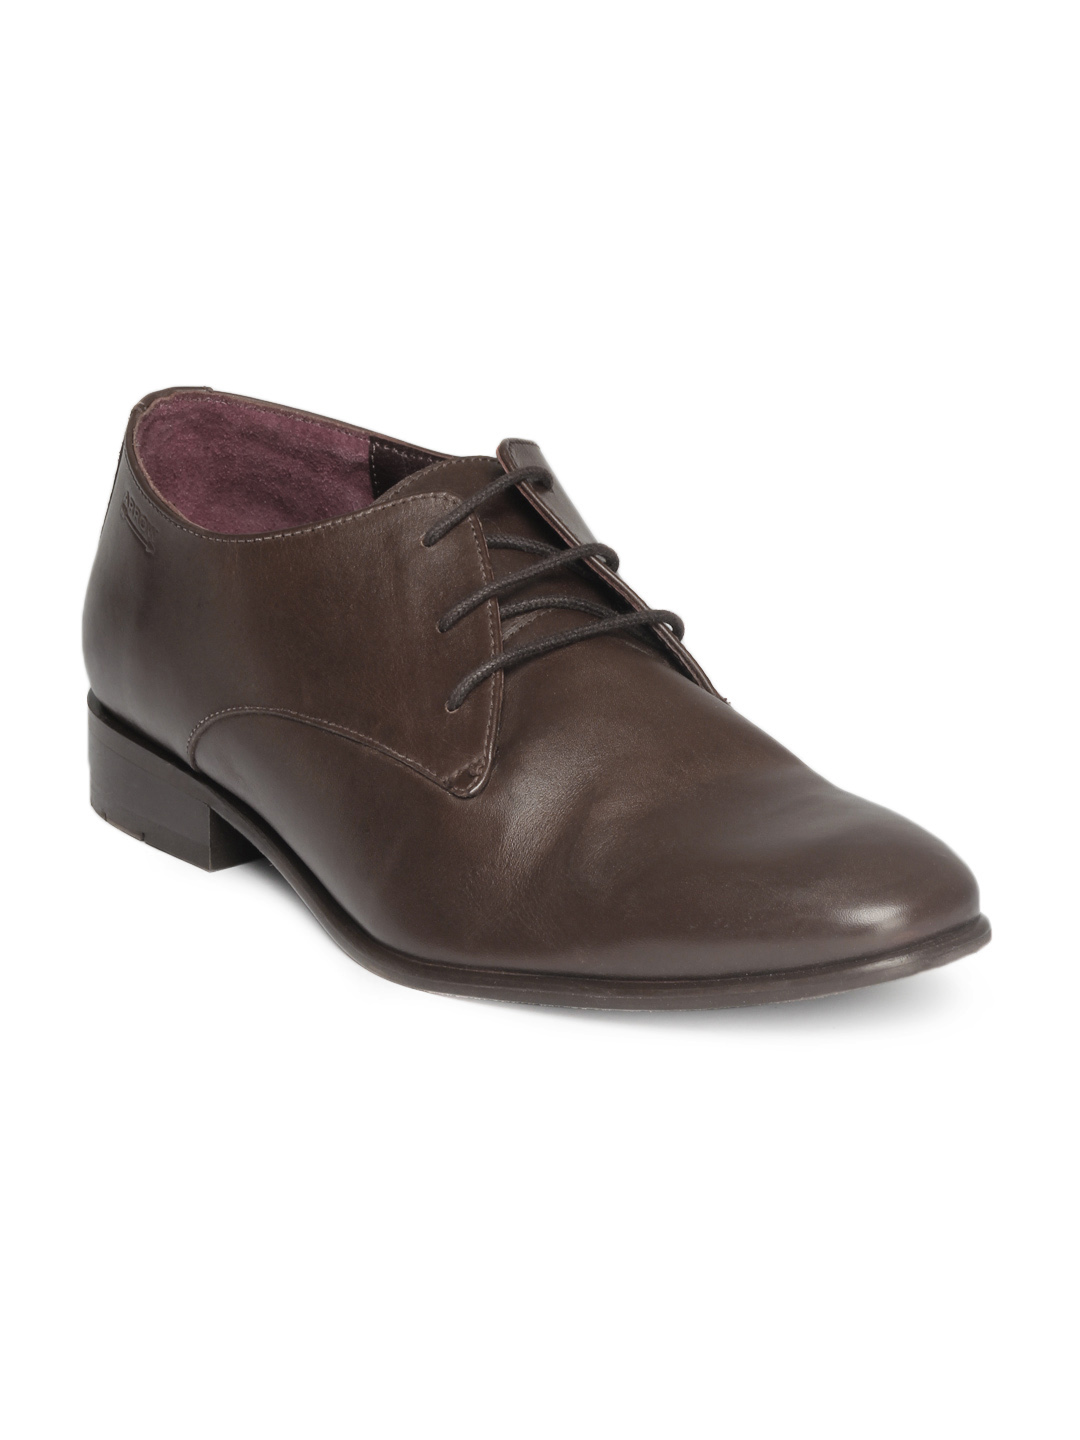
Arrow Men Brown Formal Shoes
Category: Footwear / Shoes / Formal Shoes
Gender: Men
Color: Brown
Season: Summer 2013
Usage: Formal